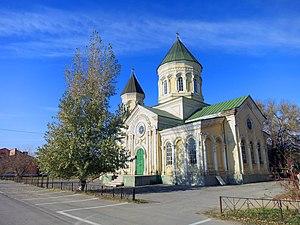
Krym est un village du raïon Miasnikovski de l’oblast de Rostov. C’est le centre administratif de la commune rurale du même nom.